Salt in Chinese history

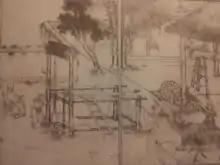
Drilling a well Ziliujing, Sichuan, 19th century

Manchu armies nearly destroyed the prosperous salt city of Yangzhou when it offered resistance. Although it had no natural resources or production, the city recovered quickly because it was the country's single most important salt administrative headquarters. The city was strategically located on the north bank of the Yangzi River near the junction with the Grand Canal which transported salt and grain north. The Salt Commissioner who was headquartered at Yangzhou supervised the Lianghuai district, which shipped salt to seven provinces: Jiangsu, Anhui, Henan, Jiangxi, Hunan, Hubei, and Guizhou. The rights to salt produced along the coast were controlled by some 200 Yangzhou merchants who were supervised by the Commissioner but operated privately, making them richer and more powerful than those in other regions. These merchants became patrons of opera, publishing, and painting, but depended on imperial whim. They prudently showered the Kangxi Emperor with praise and gifts when he visited their luxurious gardens and attended their opera performances.